Russell Hunter

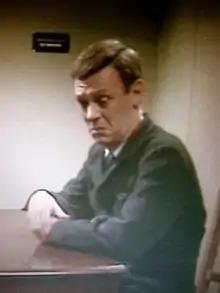
Hunter as Lonely in a prison scene from "Callan"

Hunter portrayed the timid, smelly, petty criminal Lonely, unlikely accomplice to a clinical spy-cum-assassin, in the downbeat 1967 television spy series "Callan". Reportedly, he said of his identification with Lonely that "I take more baths than I might have playing other parts. When Lonely was in the public eye I used only the very best toilet water and a hell of a lot of aftershave."